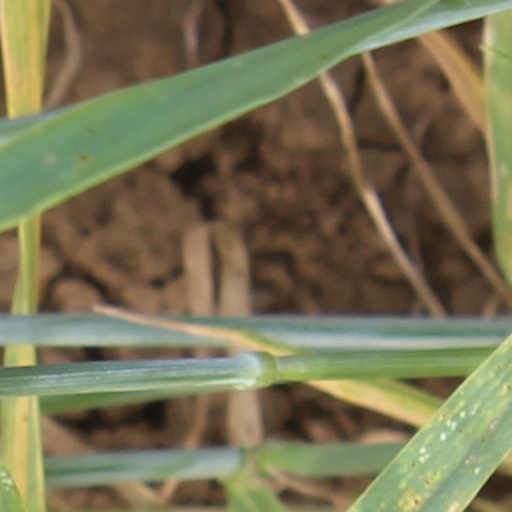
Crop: wheat